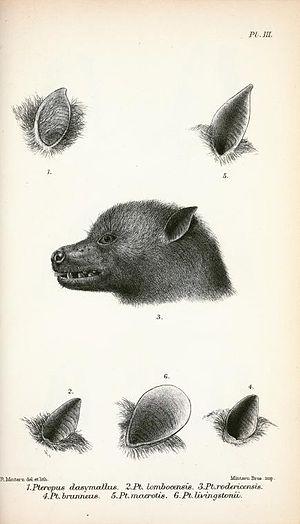
Pteropus brunneus est une espèce de chauve-souris probablement éteinte.